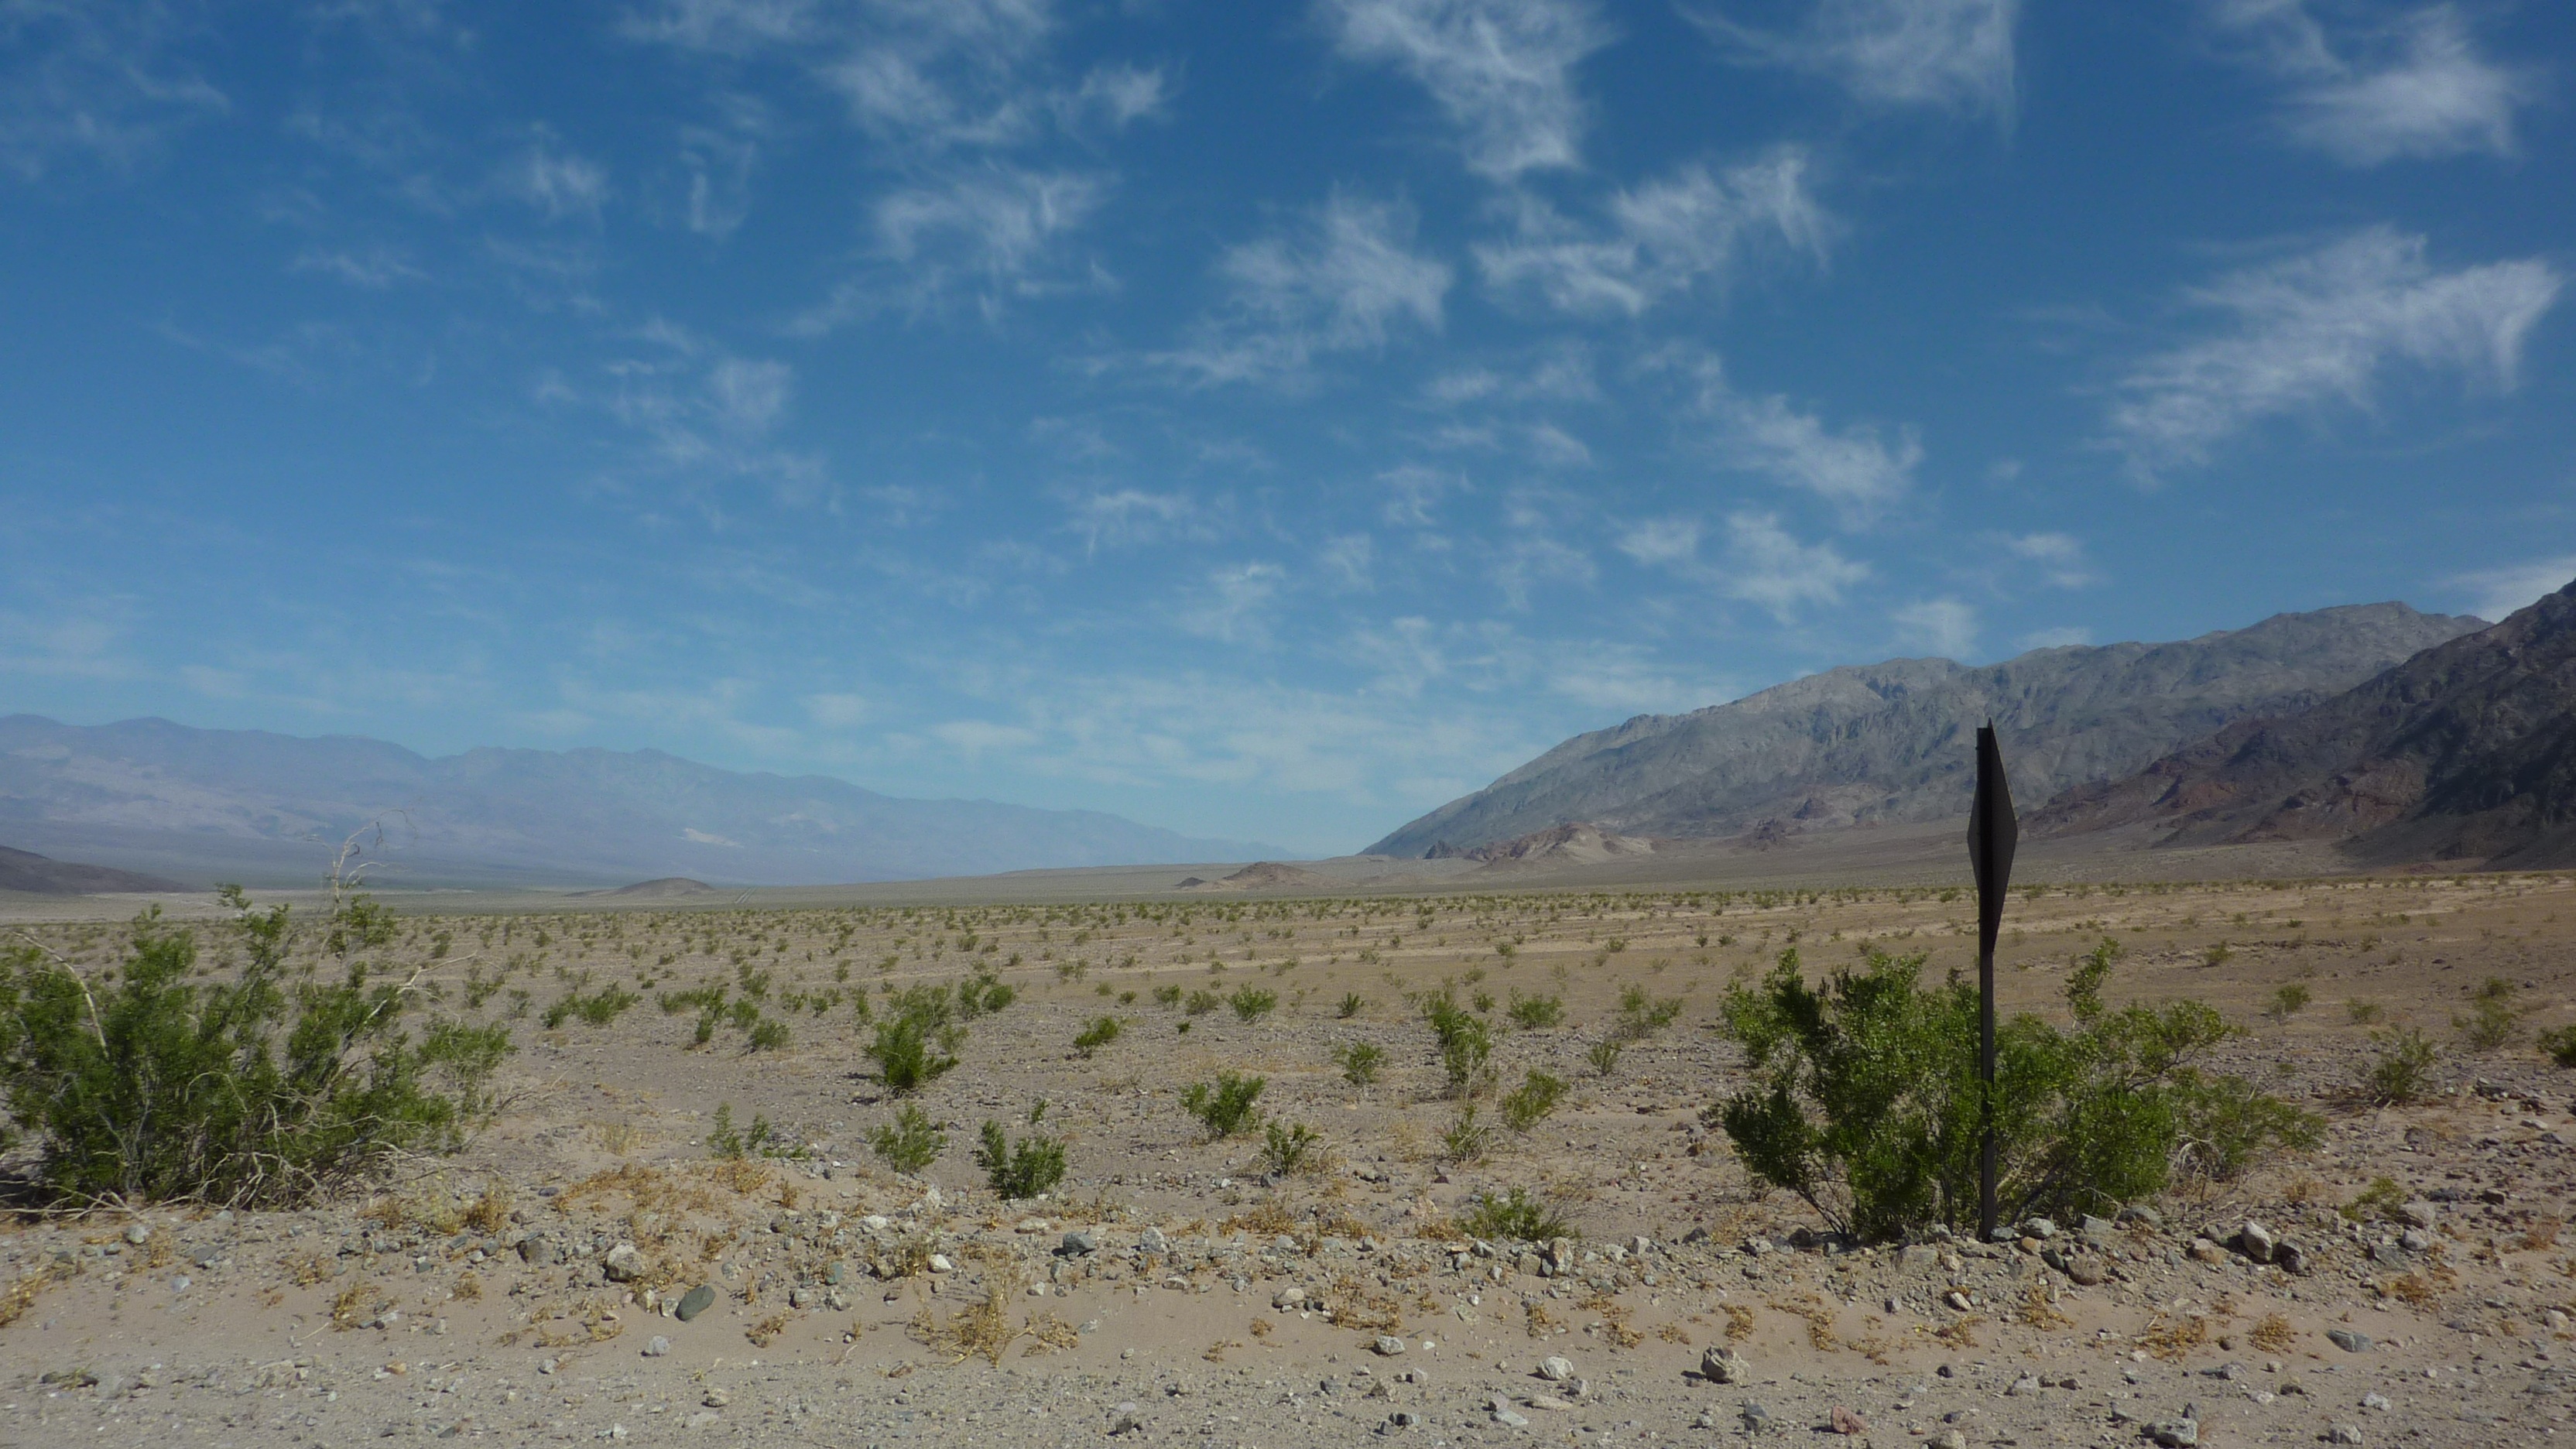
landscape, wilderness, mountain, hill, desert, lake, valley, america, holiday, ridge, plain, grassland, badlands, plateau, habitat, ecosystem, wadi, steppe, death valley, landform, natural environment, geographical feature, aeolian landform, mountainous landforms